W. Craig Lawing

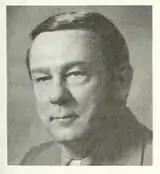

William Craig Lawing (July 6, 1925 – June 10, 1999) was a member of the North Carolina House of Representatives (1971–1976) and of the North Carolina Senate (1977–1984) representing Mecklenburg County, and served as President Pro Tempore of the North Carolina Senate for three terms (1979–1984). While a senator, Lawing was a sponsor of the Equal Rights Amendment, which the legislature rejected.